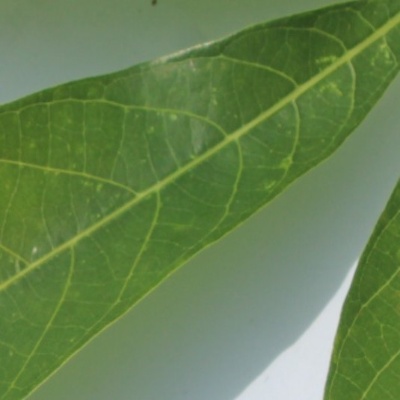
Crop: Cassava
Condition: green mite